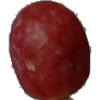
Label: Grape Pink 1